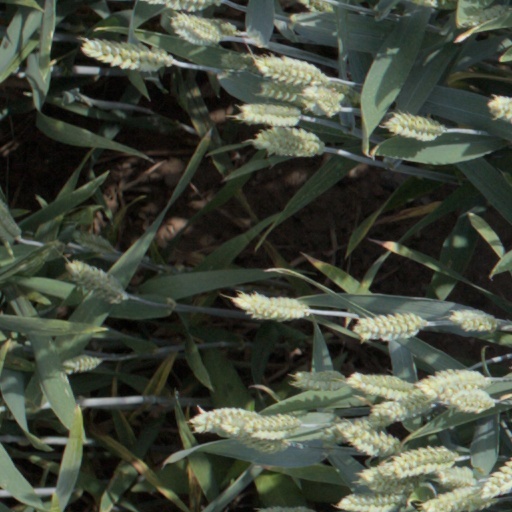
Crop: wheat